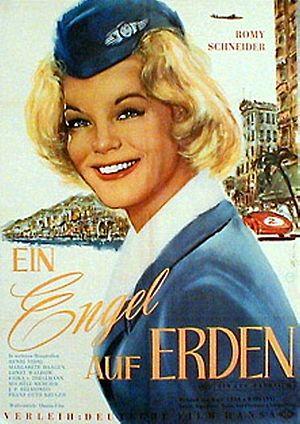
Mademoiselle Ange est un film franco-allemand de Géza von Radványi sorti en 1959.
Les anges ont inspiré plusieurs films au cinéma :
Romy Schneider [ʁomi ʃnɛdɛʁ], née sous le nom de Rosemarie Magdalena Albach le 23 septembre 1938 à Vienne, alors dans le Reich allemand, et morte le 29 mai 1982 à Paris, est une actrice allemande naturalisée française.